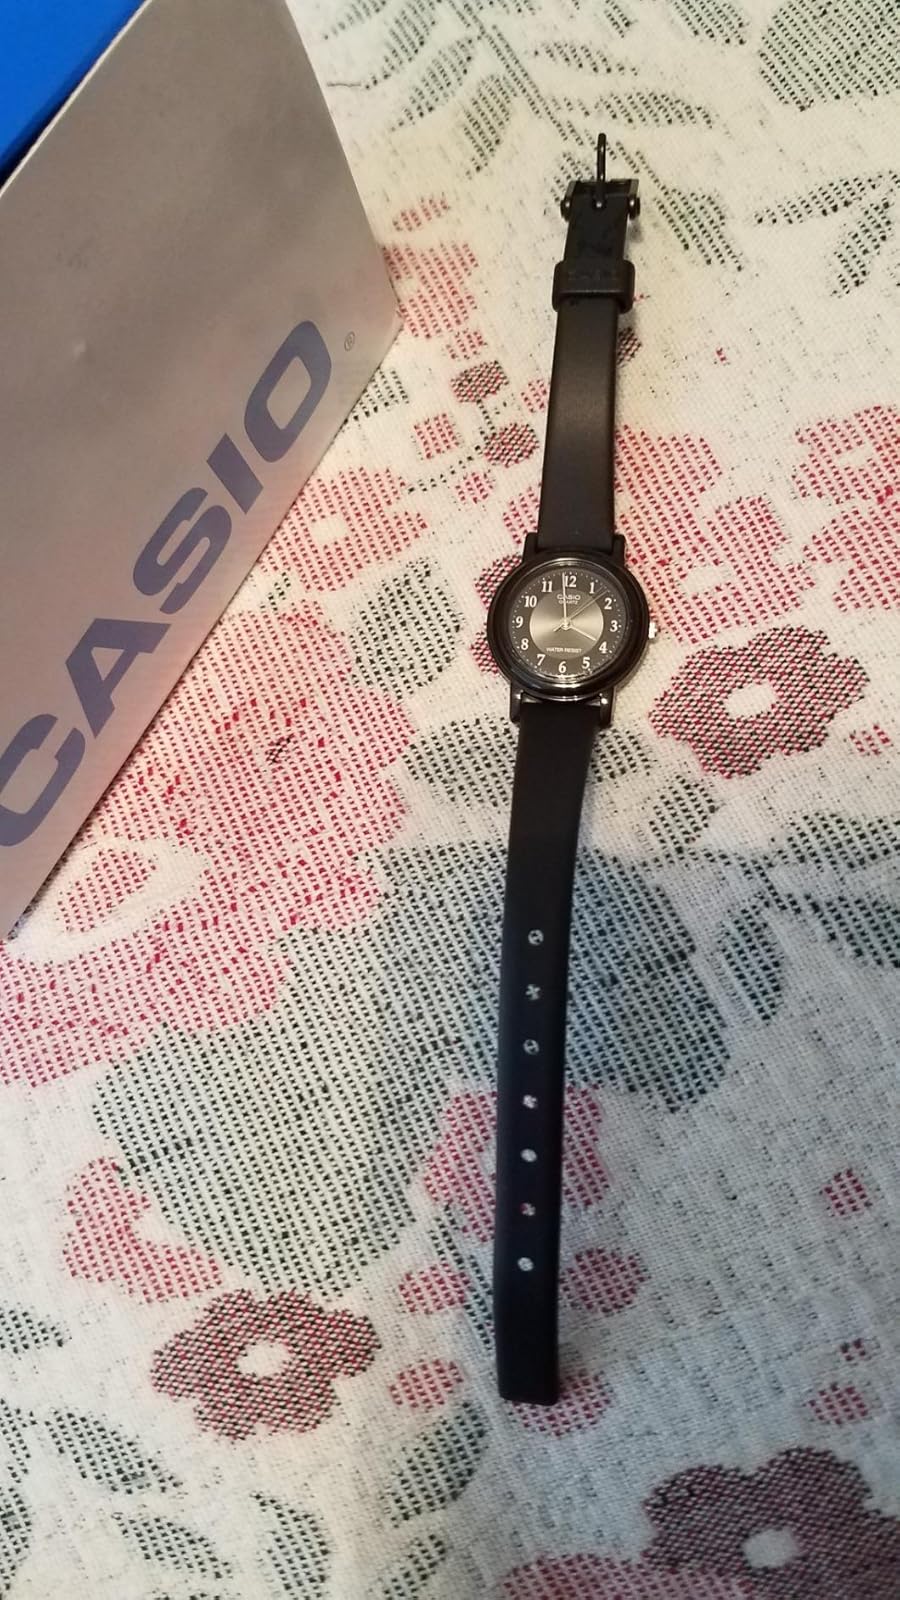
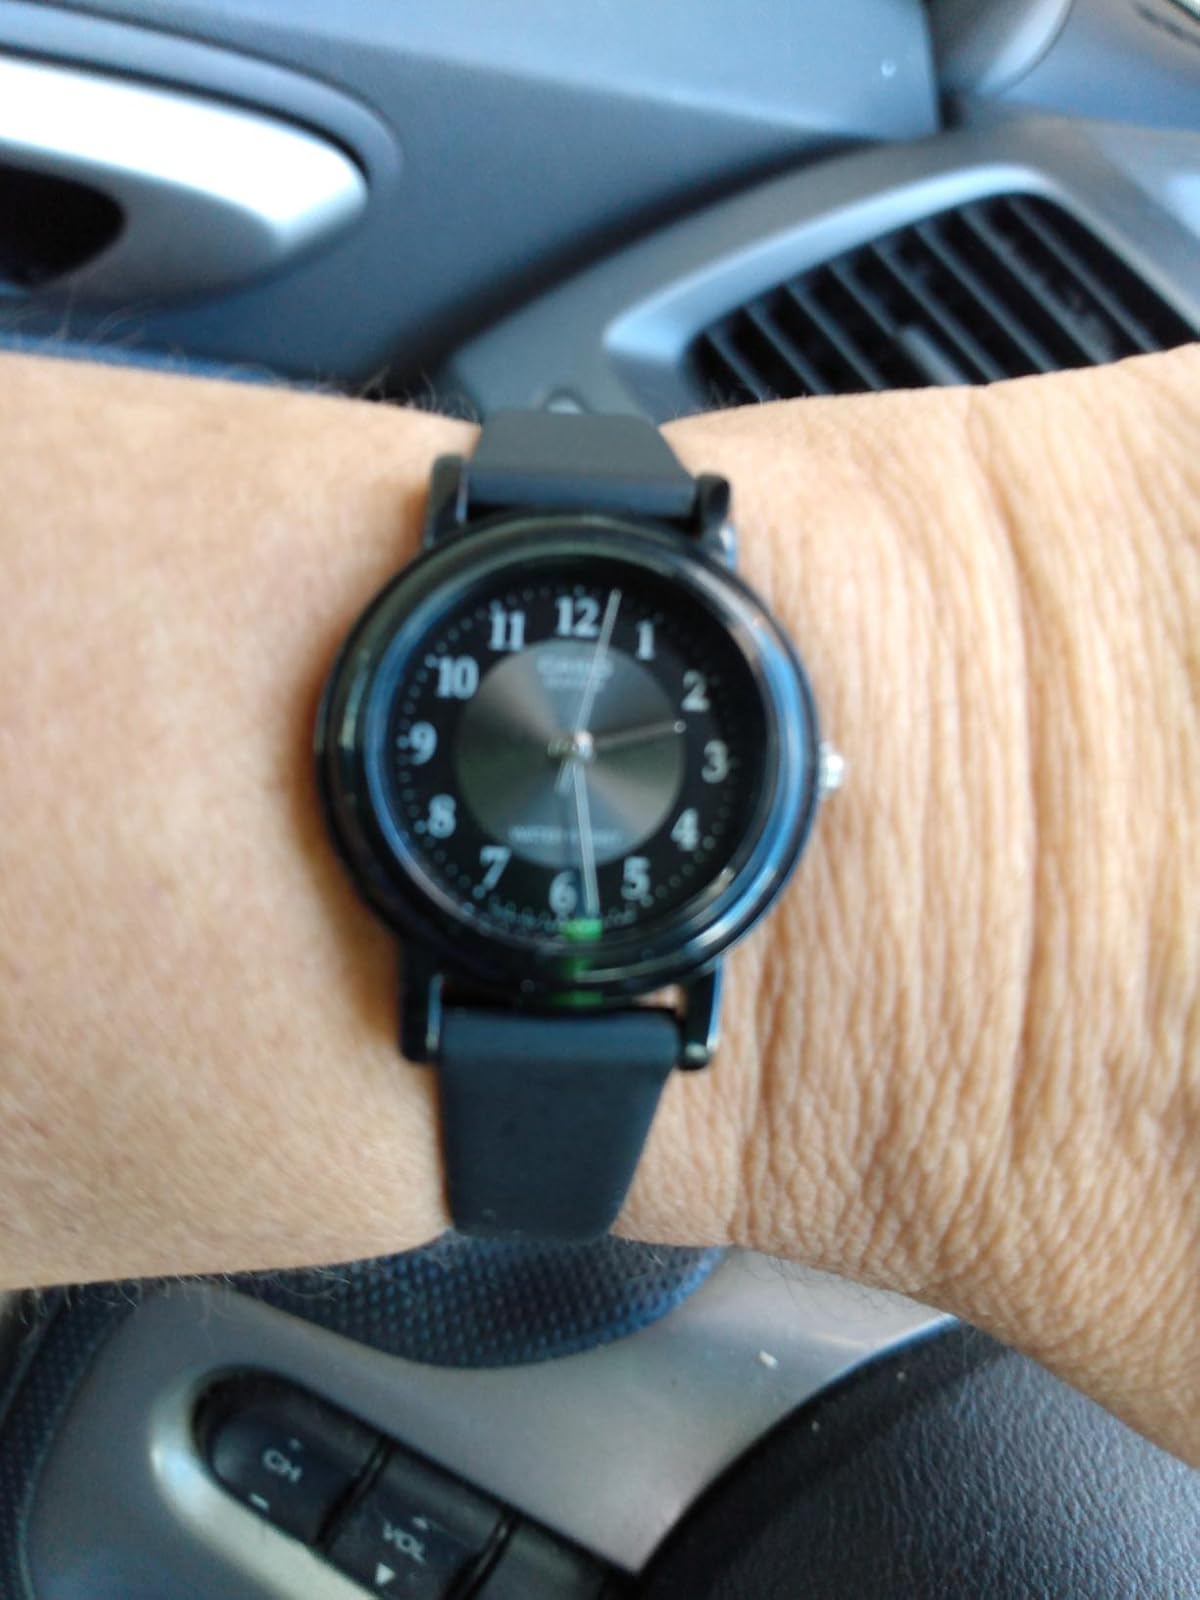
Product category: accessories_watch
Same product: yes